Old Folsom Powerhouse Station (Sacramento, California)

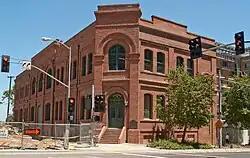
Folsom Powerhouse Station A

Folsom Powerhouse Station A is a historical building in Sacramento, California. The Folsom Powerhouse Station is a California Historical Landmark No. 633.2 listed on March 3, 1958.